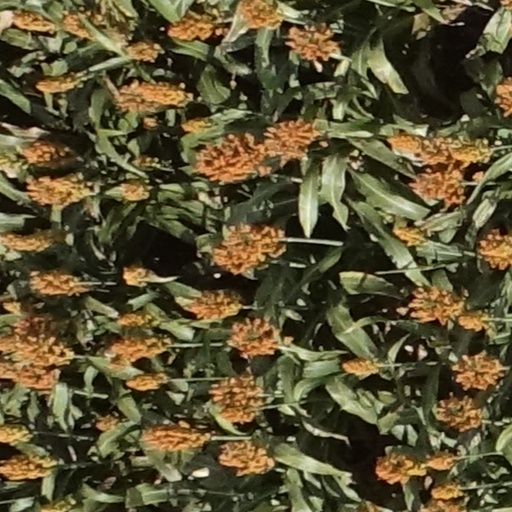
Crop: sorghum